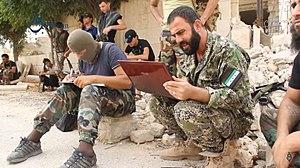
Membres de l'ASL préparant des tirs d'artillerie contre des positions des YPG à Alep, le 2 octobre 2015.
L'Armée syrienne libre est un rassemblement de groupes rebelles formé le 29 juillet 2011 lors de la guerre civile syrienne. Elle forme au début du conflit la principale force armée opposée au régime de Bachar el-Assad, avant d'être supplantée dans certaines régions par des factions islamistes ou djihadistes. Constituée d'anciens officiers de l'armée syrienne, elle se caractérise, pour l'essentiel, par son nationalisme et son objectif démocratique.
Yasser Abdel Rahim, né en 1977, est un militaire syrien et un chef rebelle de la guerre civile syrienne.
Faylaq al-Cham est un groupe rebelle de la guerre civile syrienne, formé en 2014.